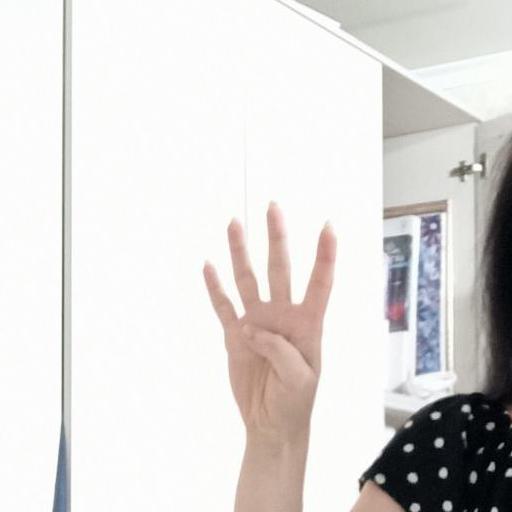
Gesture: four